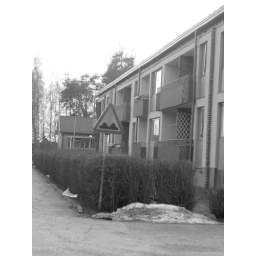
this is where i live! not here exactly, but on this street in the house behind my back...